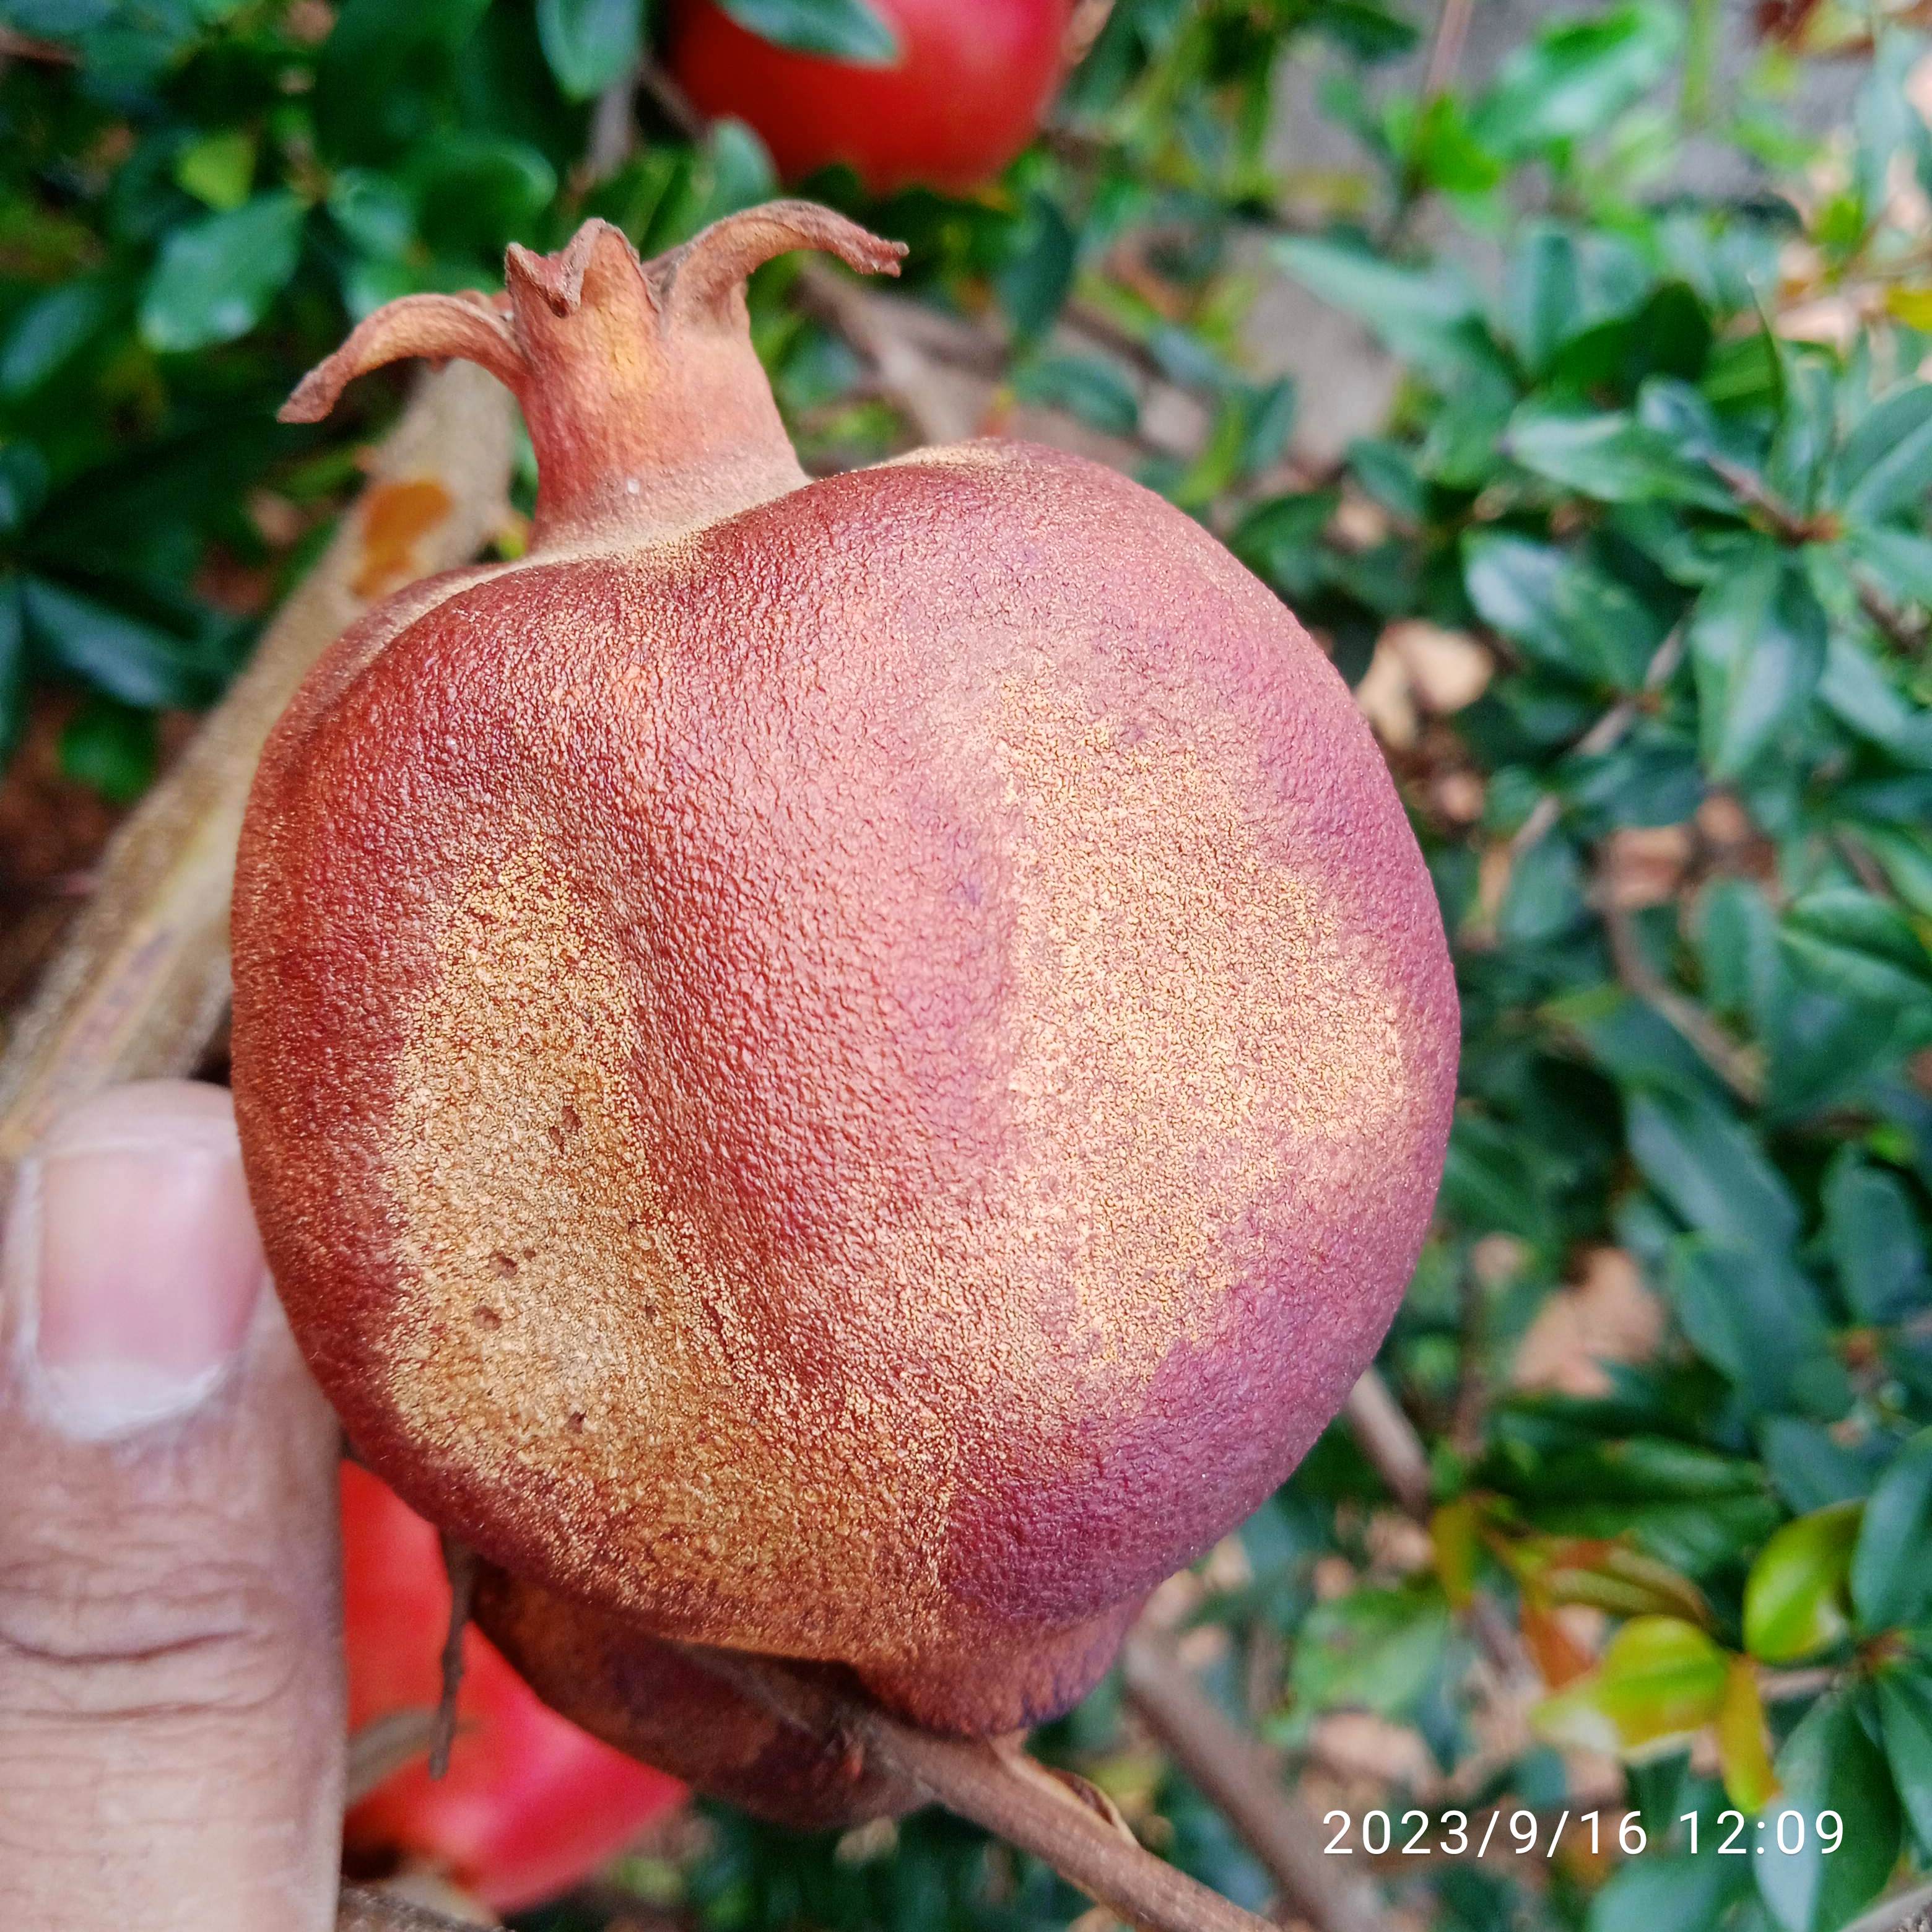
Label: Alternaria